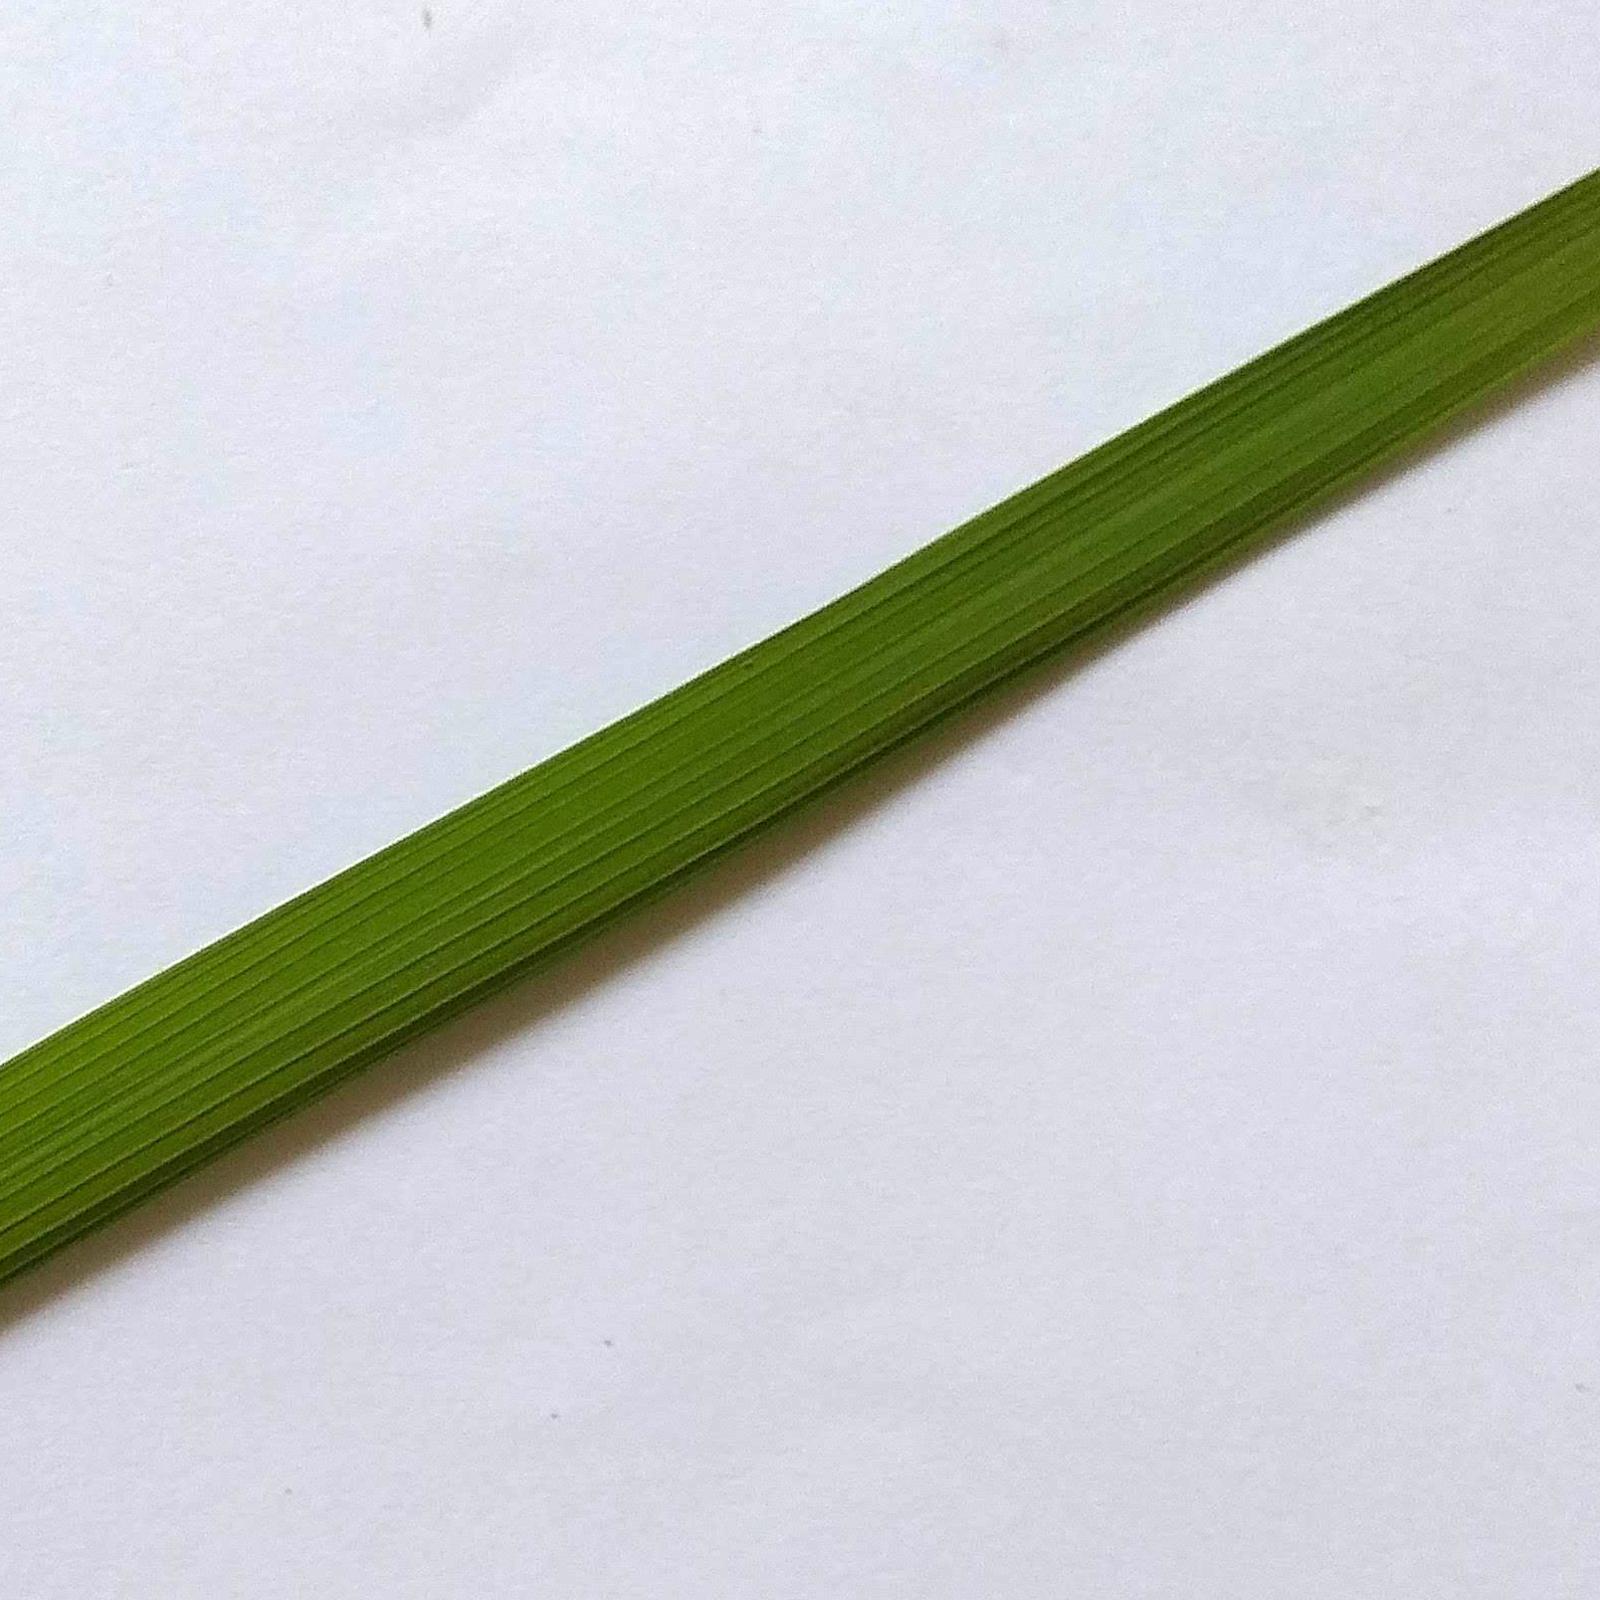
Nhãn: Healthy